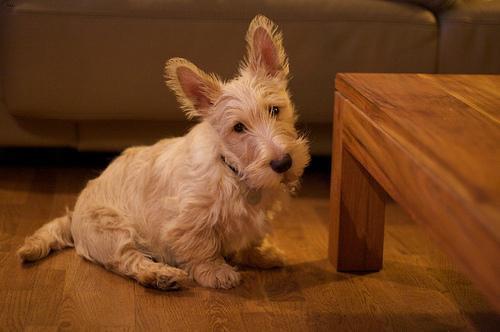
scottish terrier